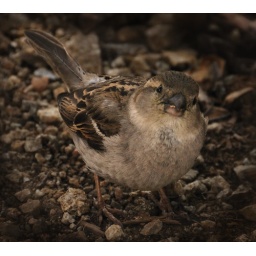
3/28/10. This little bird happened by our outdoor table this morning. (Starbucks, Manhattan Beach, CA)